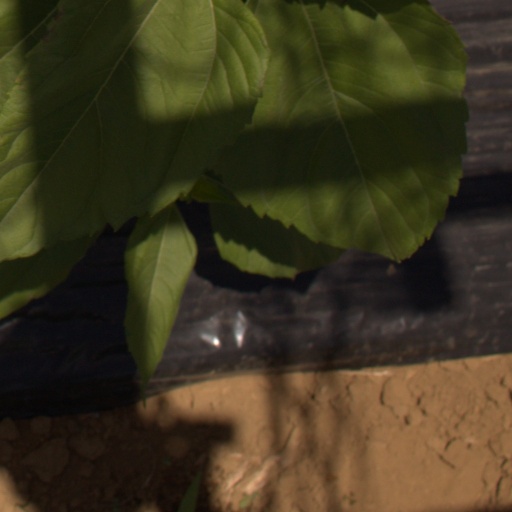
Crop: Jerusalem artichoke